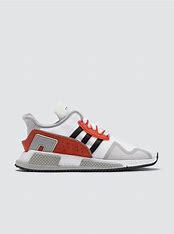
Brand: Adidas
Model: EQT Cushion Adv